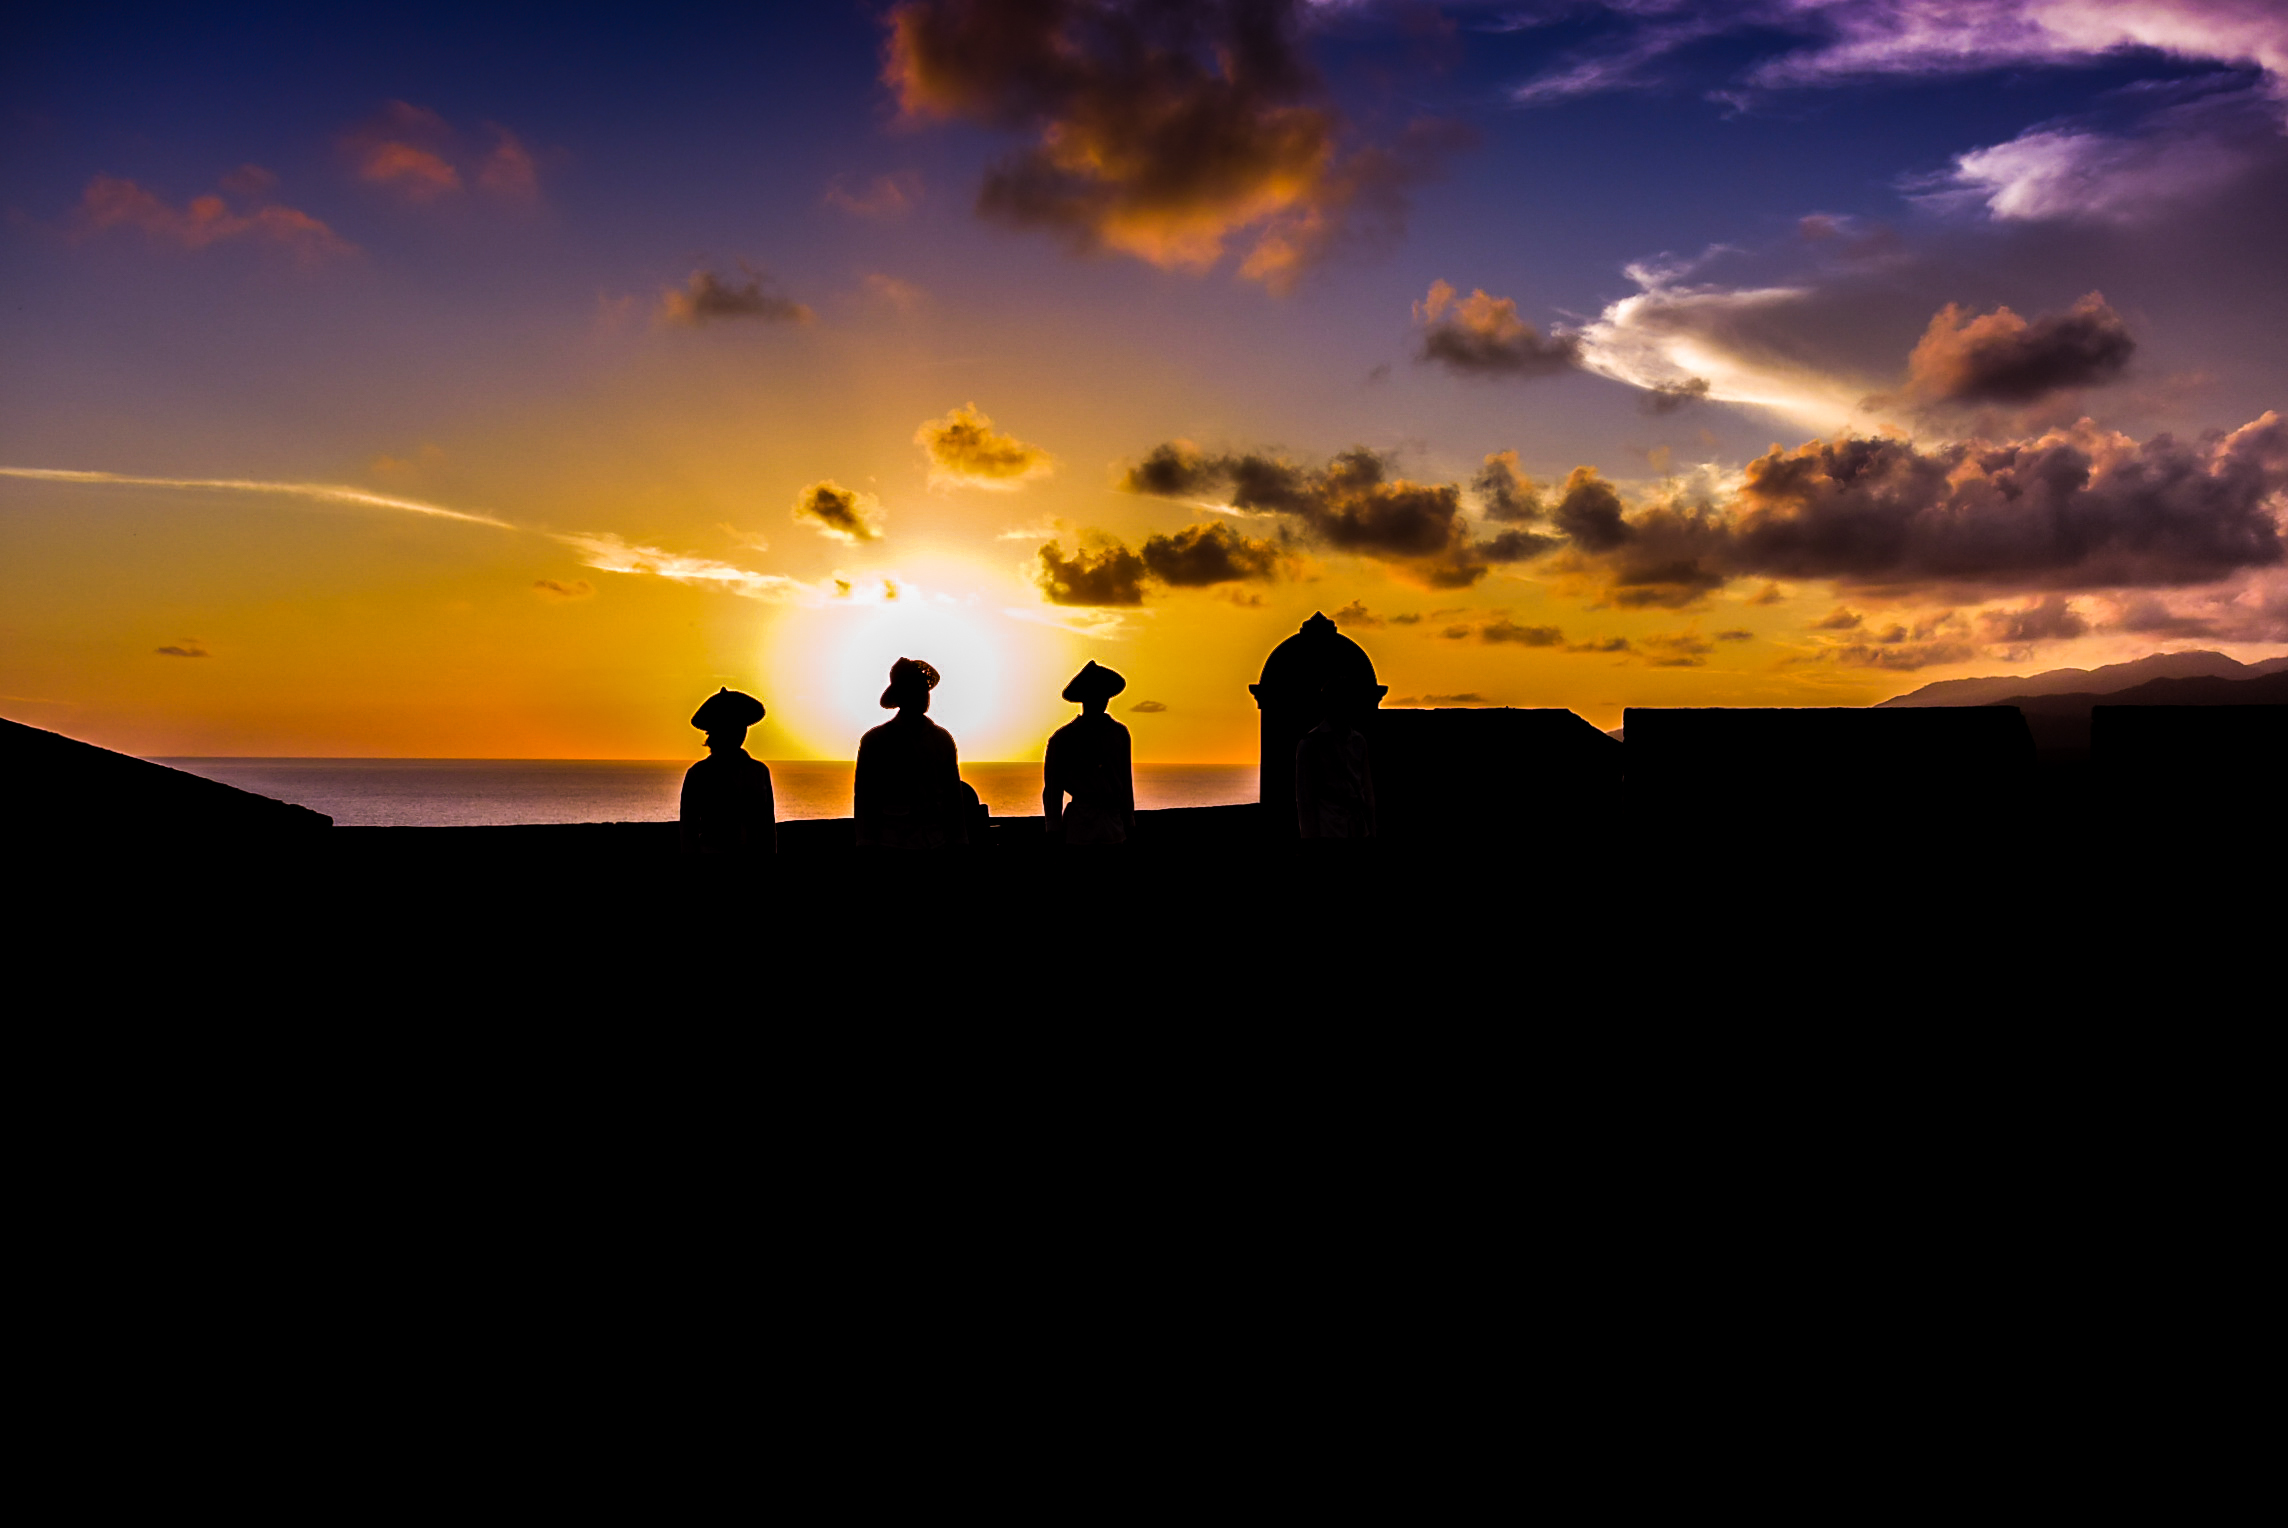
sea, horizon, silhouette, cloud, sky, sun, sunrise, sunset, sunlight, morning, dawn, travel, dusk, evening, castle, cuba, de, la, san, castillo, roca, caribbean, pedro, afterglow, silhouettessantiago